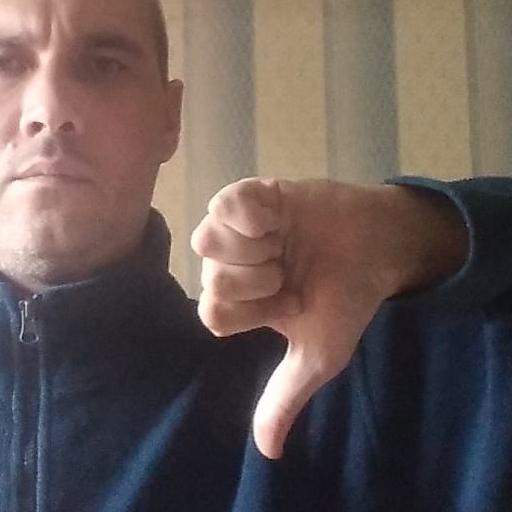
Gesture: dislike